Glass milk bottle

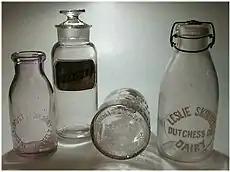
Examples of milk bottles from the late 19th century made by the <a href="https%3A//sha.org/bottle/pdffiles/WarrenWhitemanGlass.pdf">Warren Glass Works Company

Extending from the 1860s to the 1890s, there were several experimental "jars" that were not patented but were used to carry milk. The milk jar of the Tuthill Milk Company/Tuthill's Dairy of Unionville is an example of one of these early jars that features a ground lip and a base baring the mark of the pontil used to craft it. Other early milk jars during this time include the Mackworth "Pure Jersey Cream" crockery jar, the Manorfield Stock Farm jar, the Manor, and the Pennsylvania wide-mouth jar. In 1878, George Henry Lester patented the first glass jar intended to hold milk.